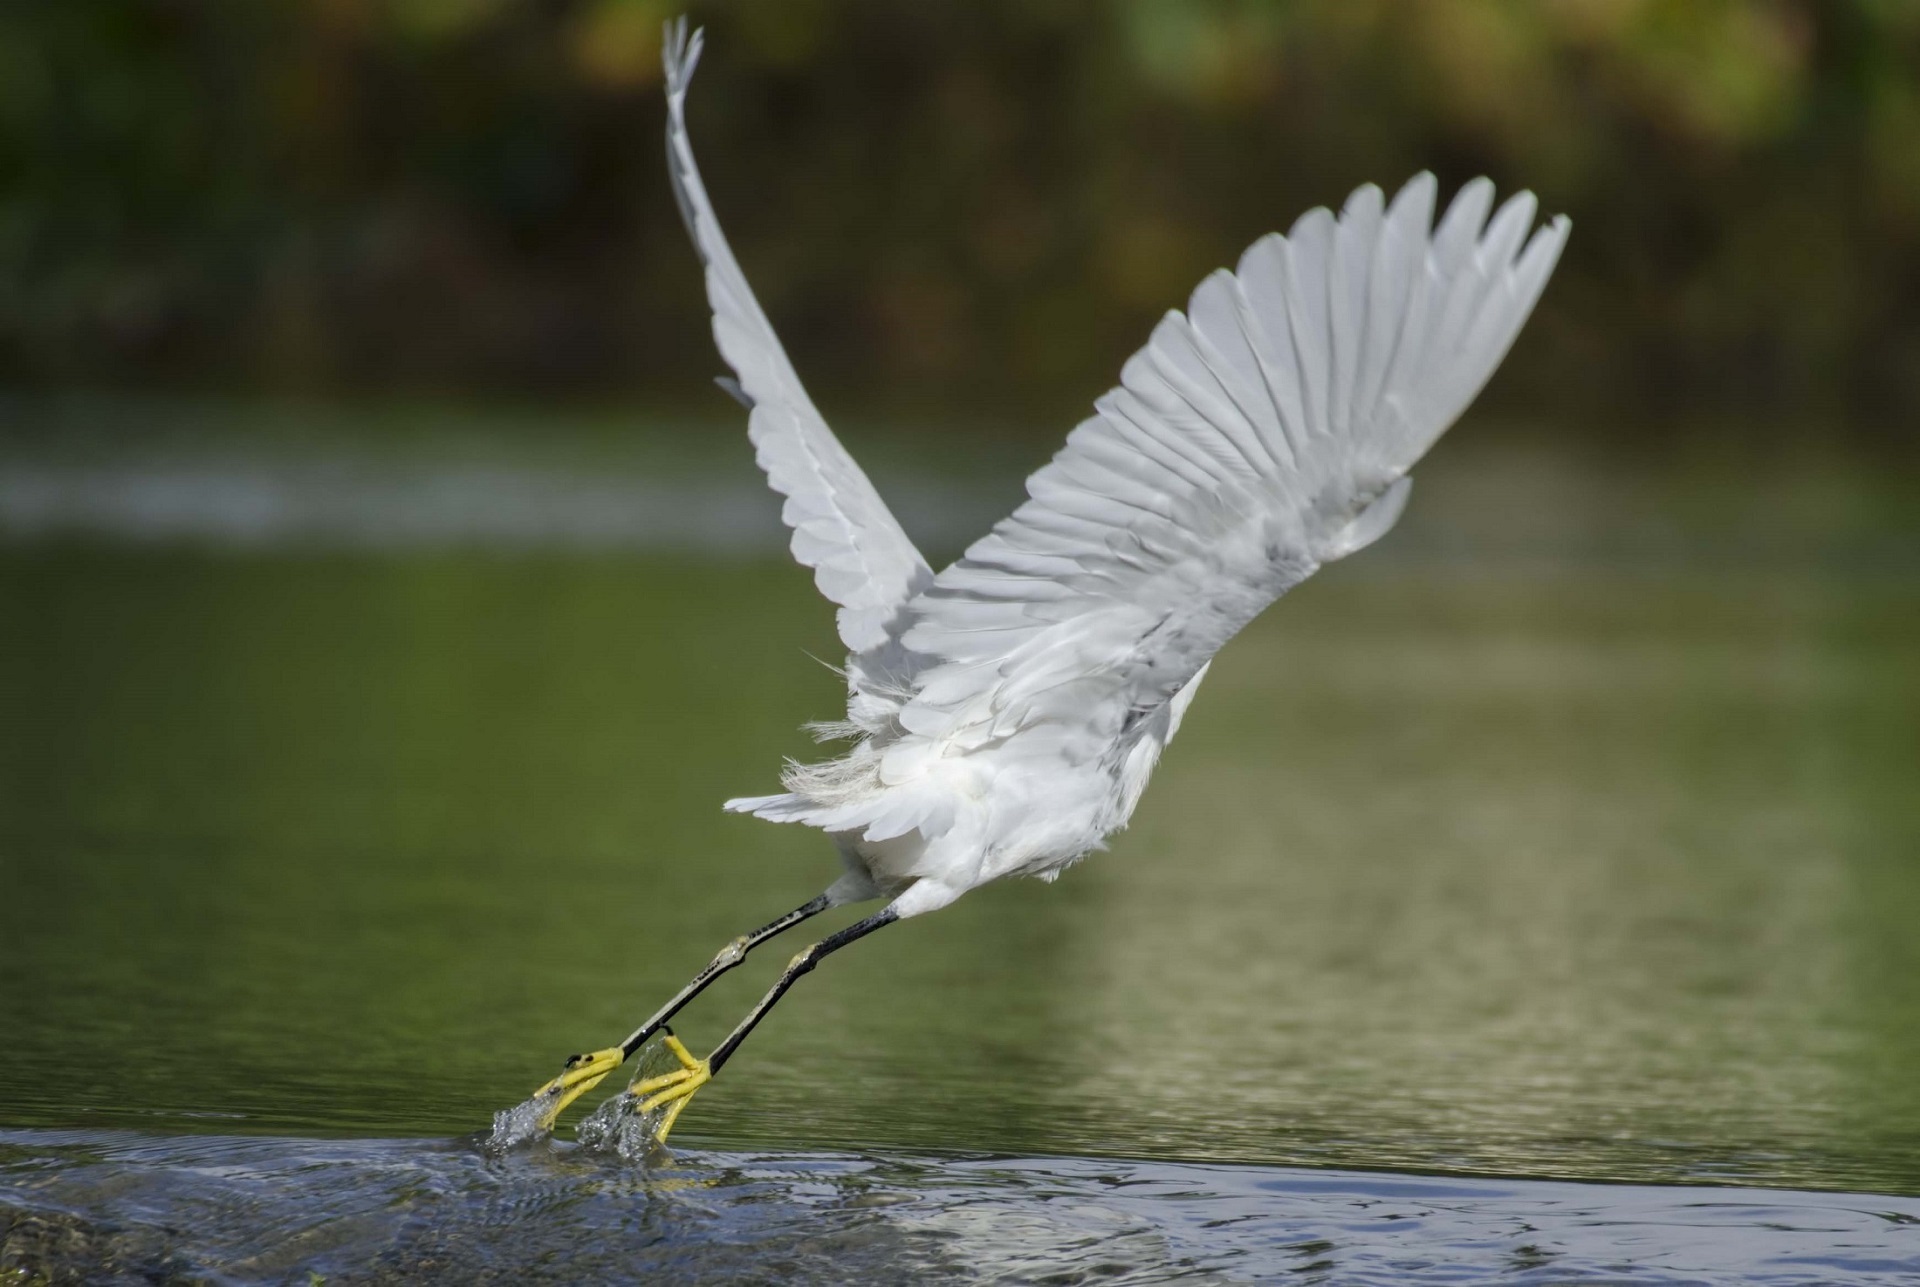
water, nature, swamp, bird, wing, flying, fly, wildlife, beak, flight, fauna, outdoors, feathers, neck, wings, vertebrate, egret, heron, waterbird, take off, graceful, snowy egret, flap